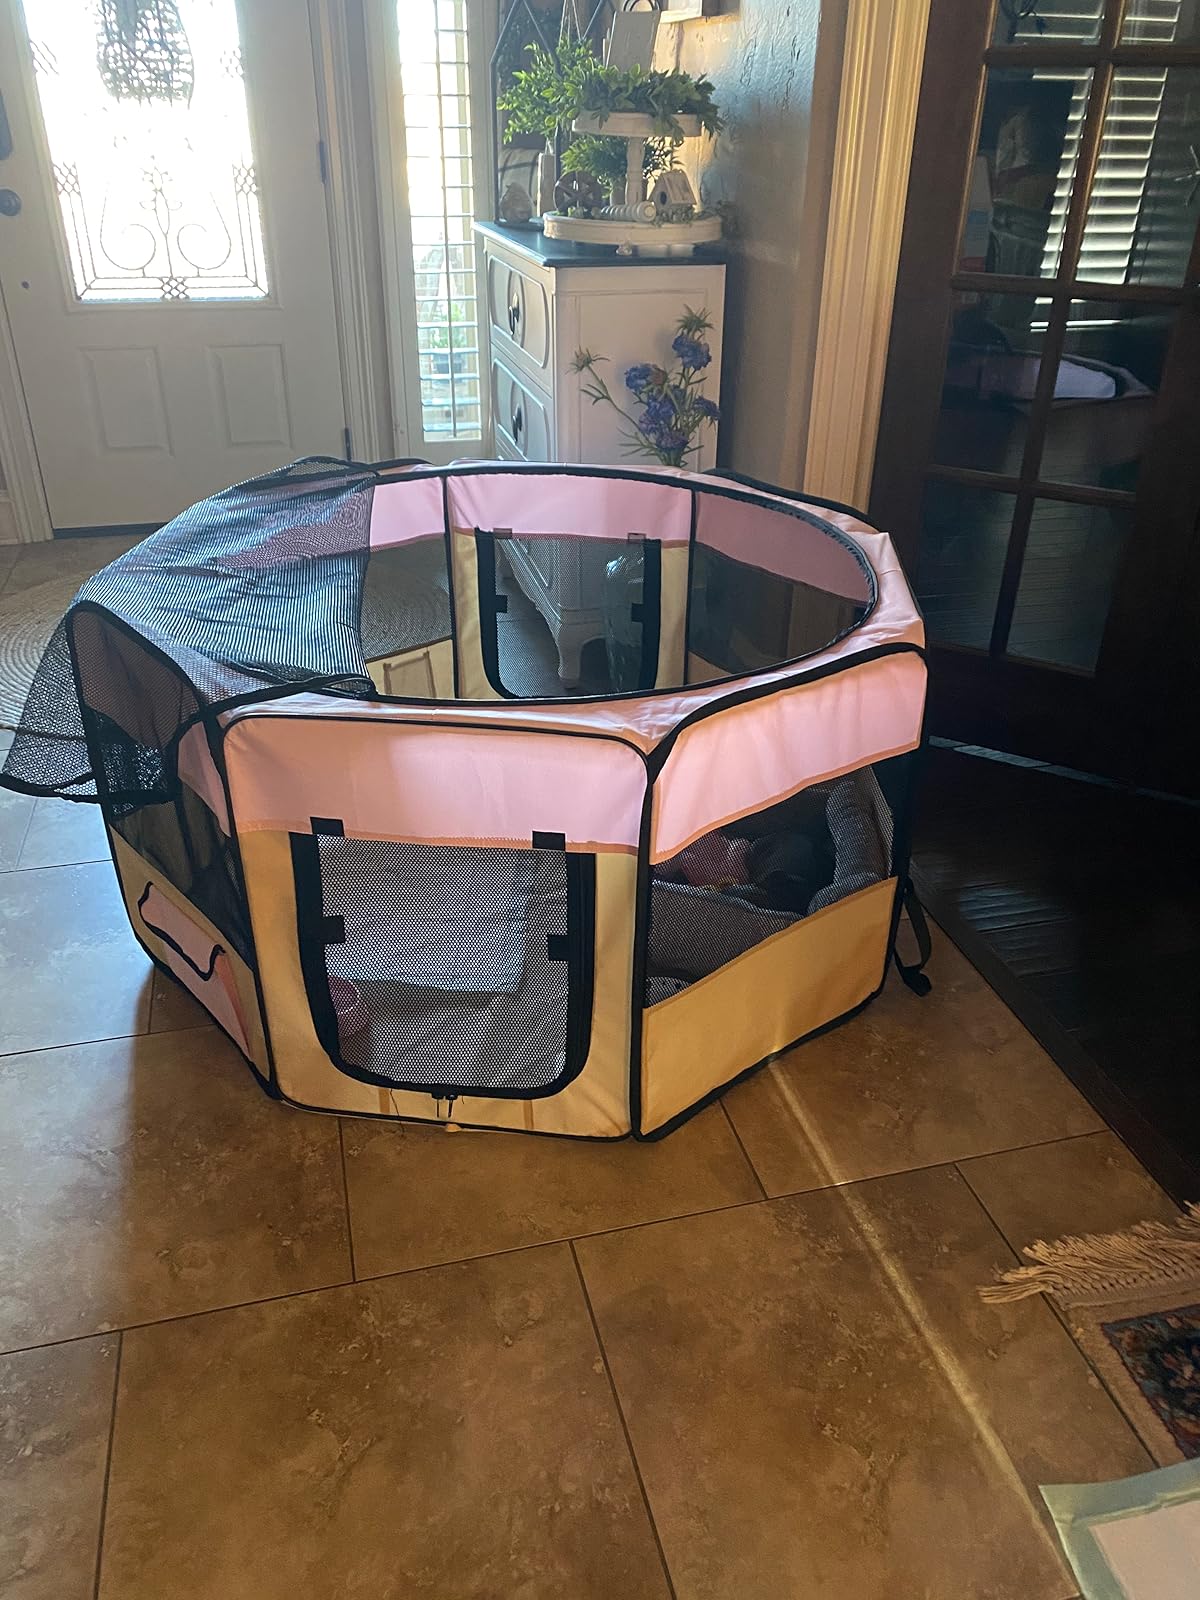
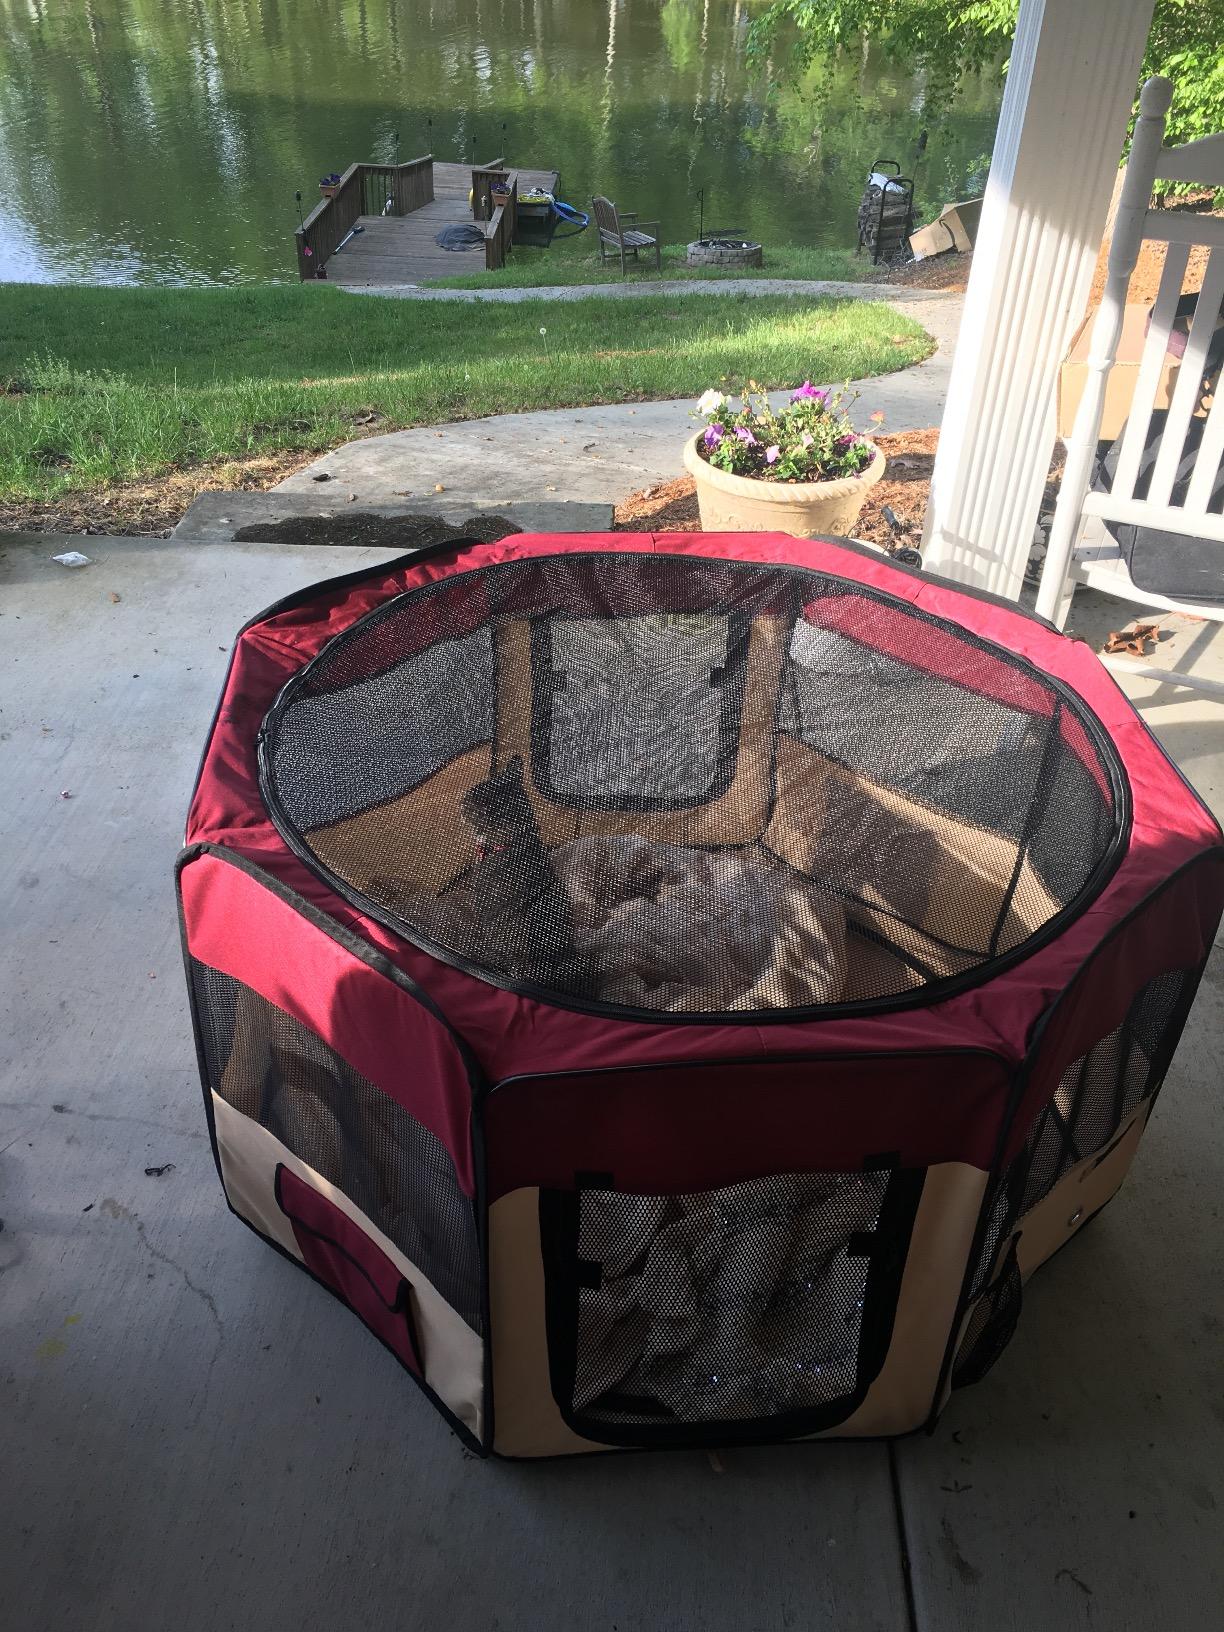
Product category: items_kennel
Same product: no